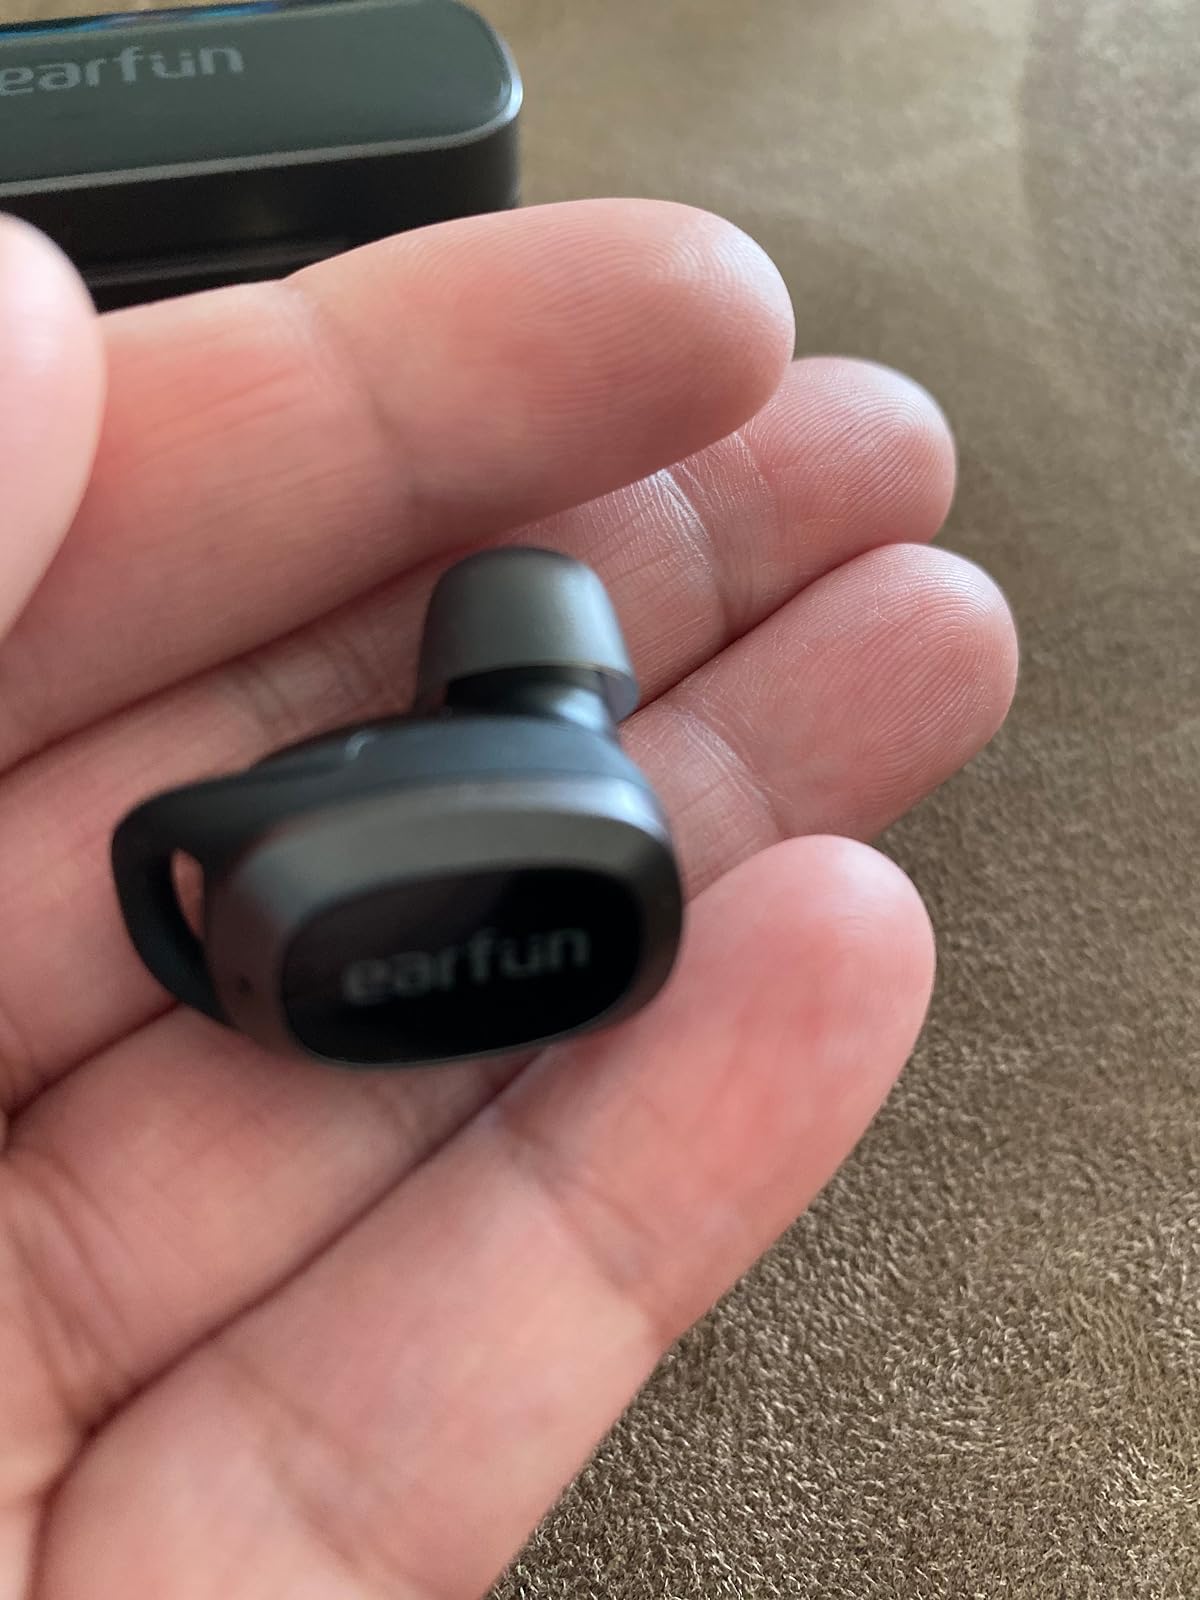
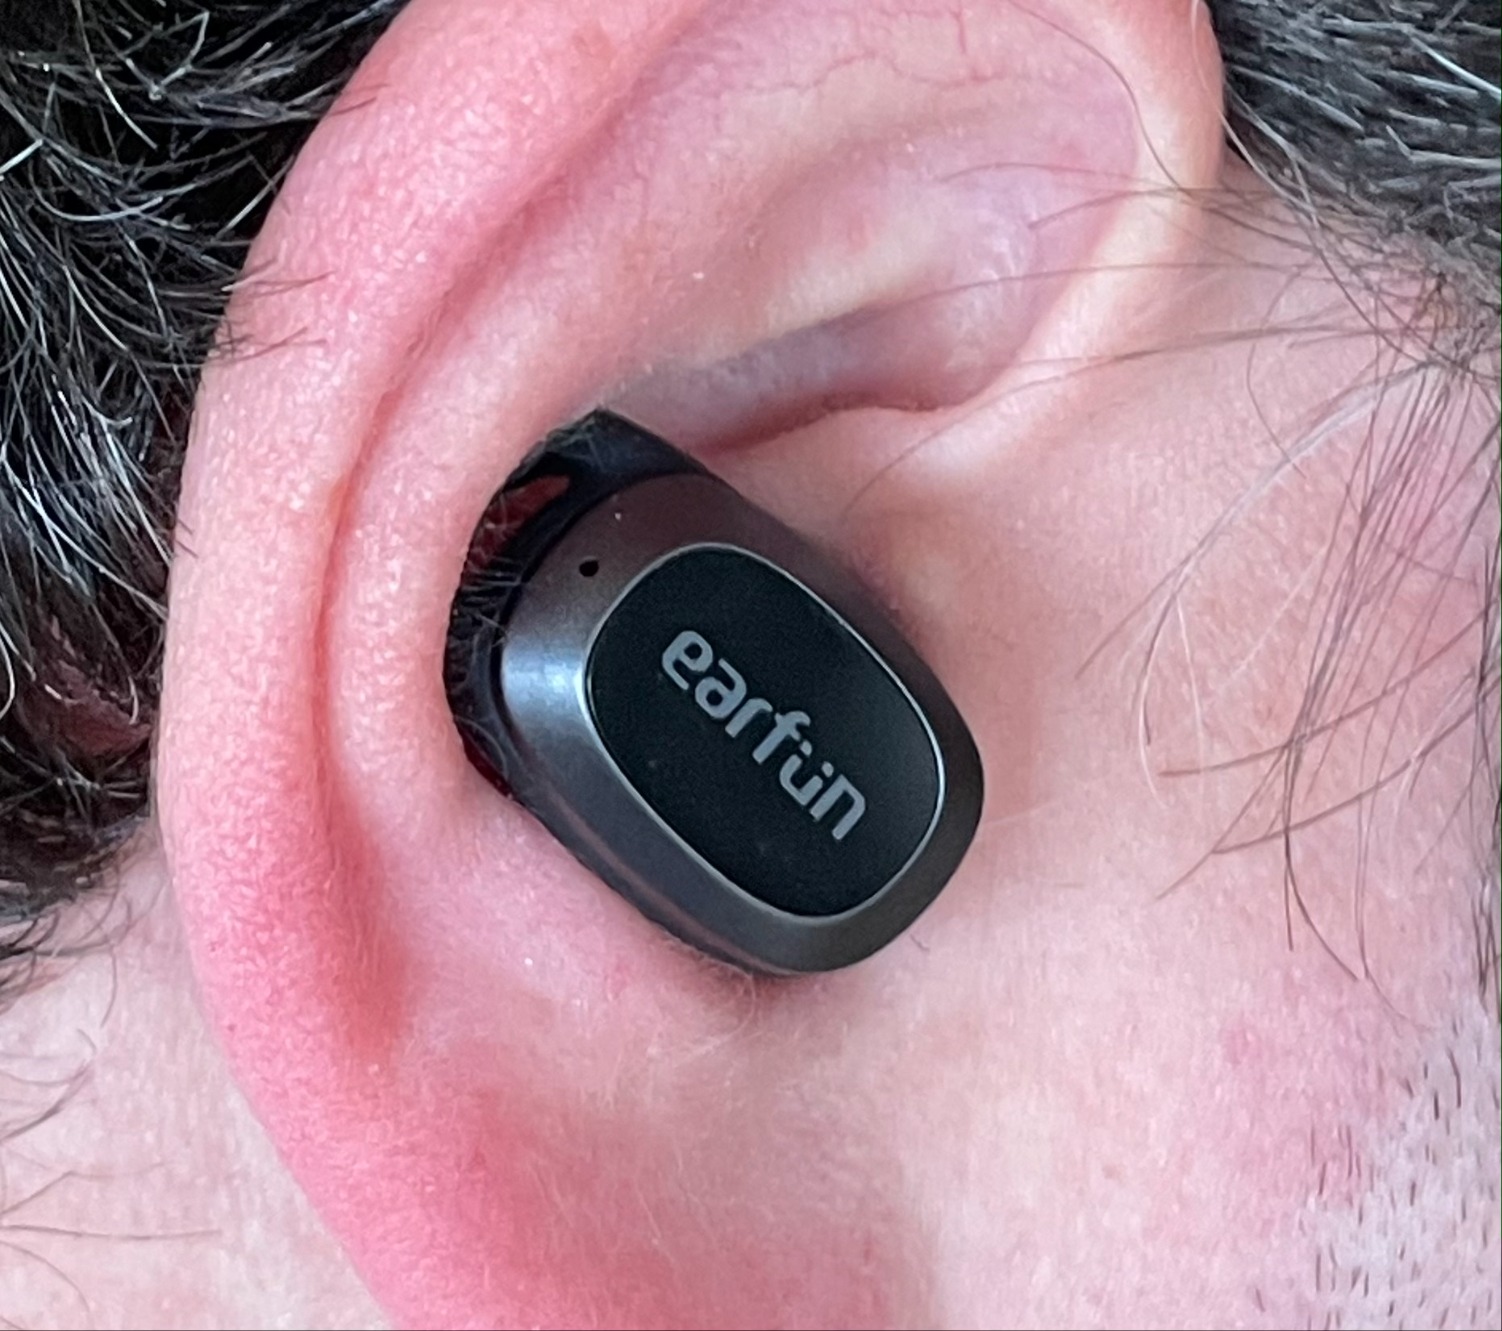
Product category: earbuds
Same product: yes